Prime Minister of France

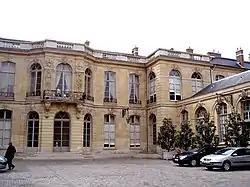
Hôtel Matignon, the official residence of the prime minister

Under the Third Republic, the French Constitutional Laws of 1875 titled the head of government as the "President of the Council of Ministers", though he was informally called "prime minister" or "premier" outside of France.